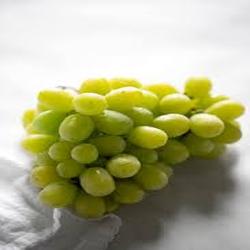
Label: Grapes